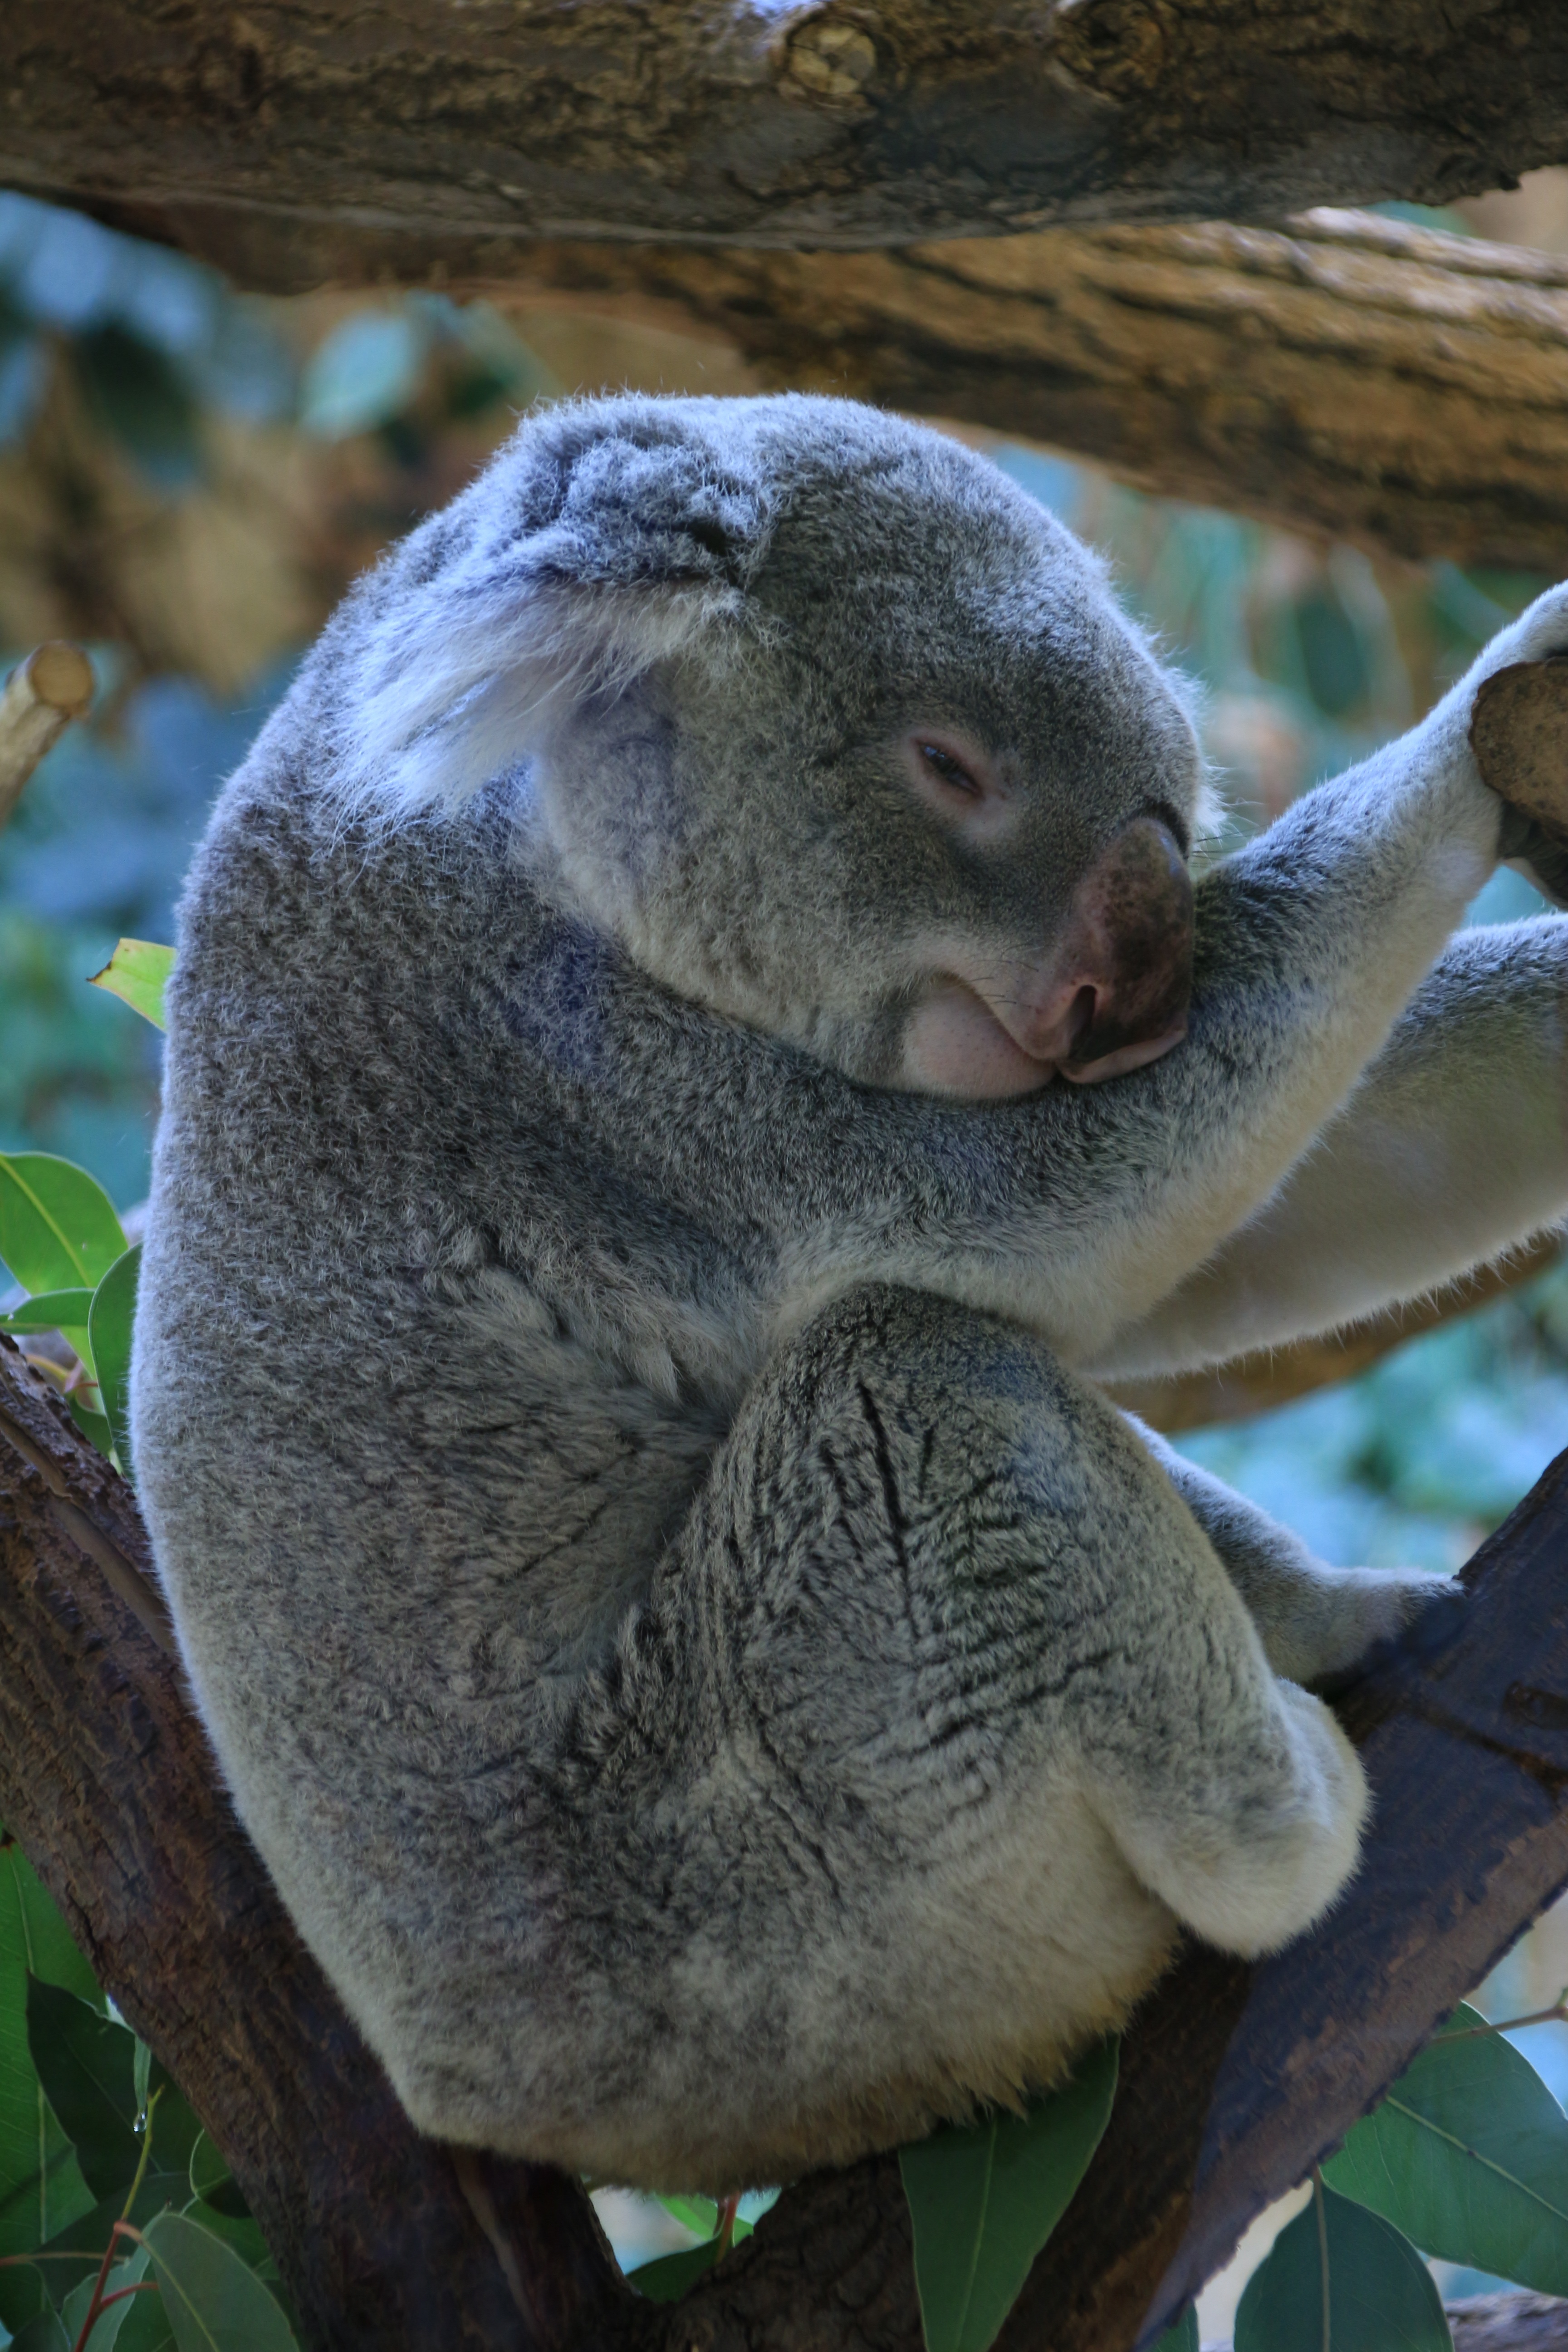
sweet, wildlife, zoo, relax, mammal, fauna, australia, vertebrate, koala, marsupial, animal world, relaxed, lazing around